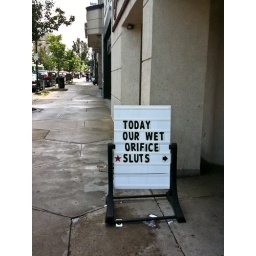
i think some kids moved around the letters. That, or the office next door has seriously shifted business models.